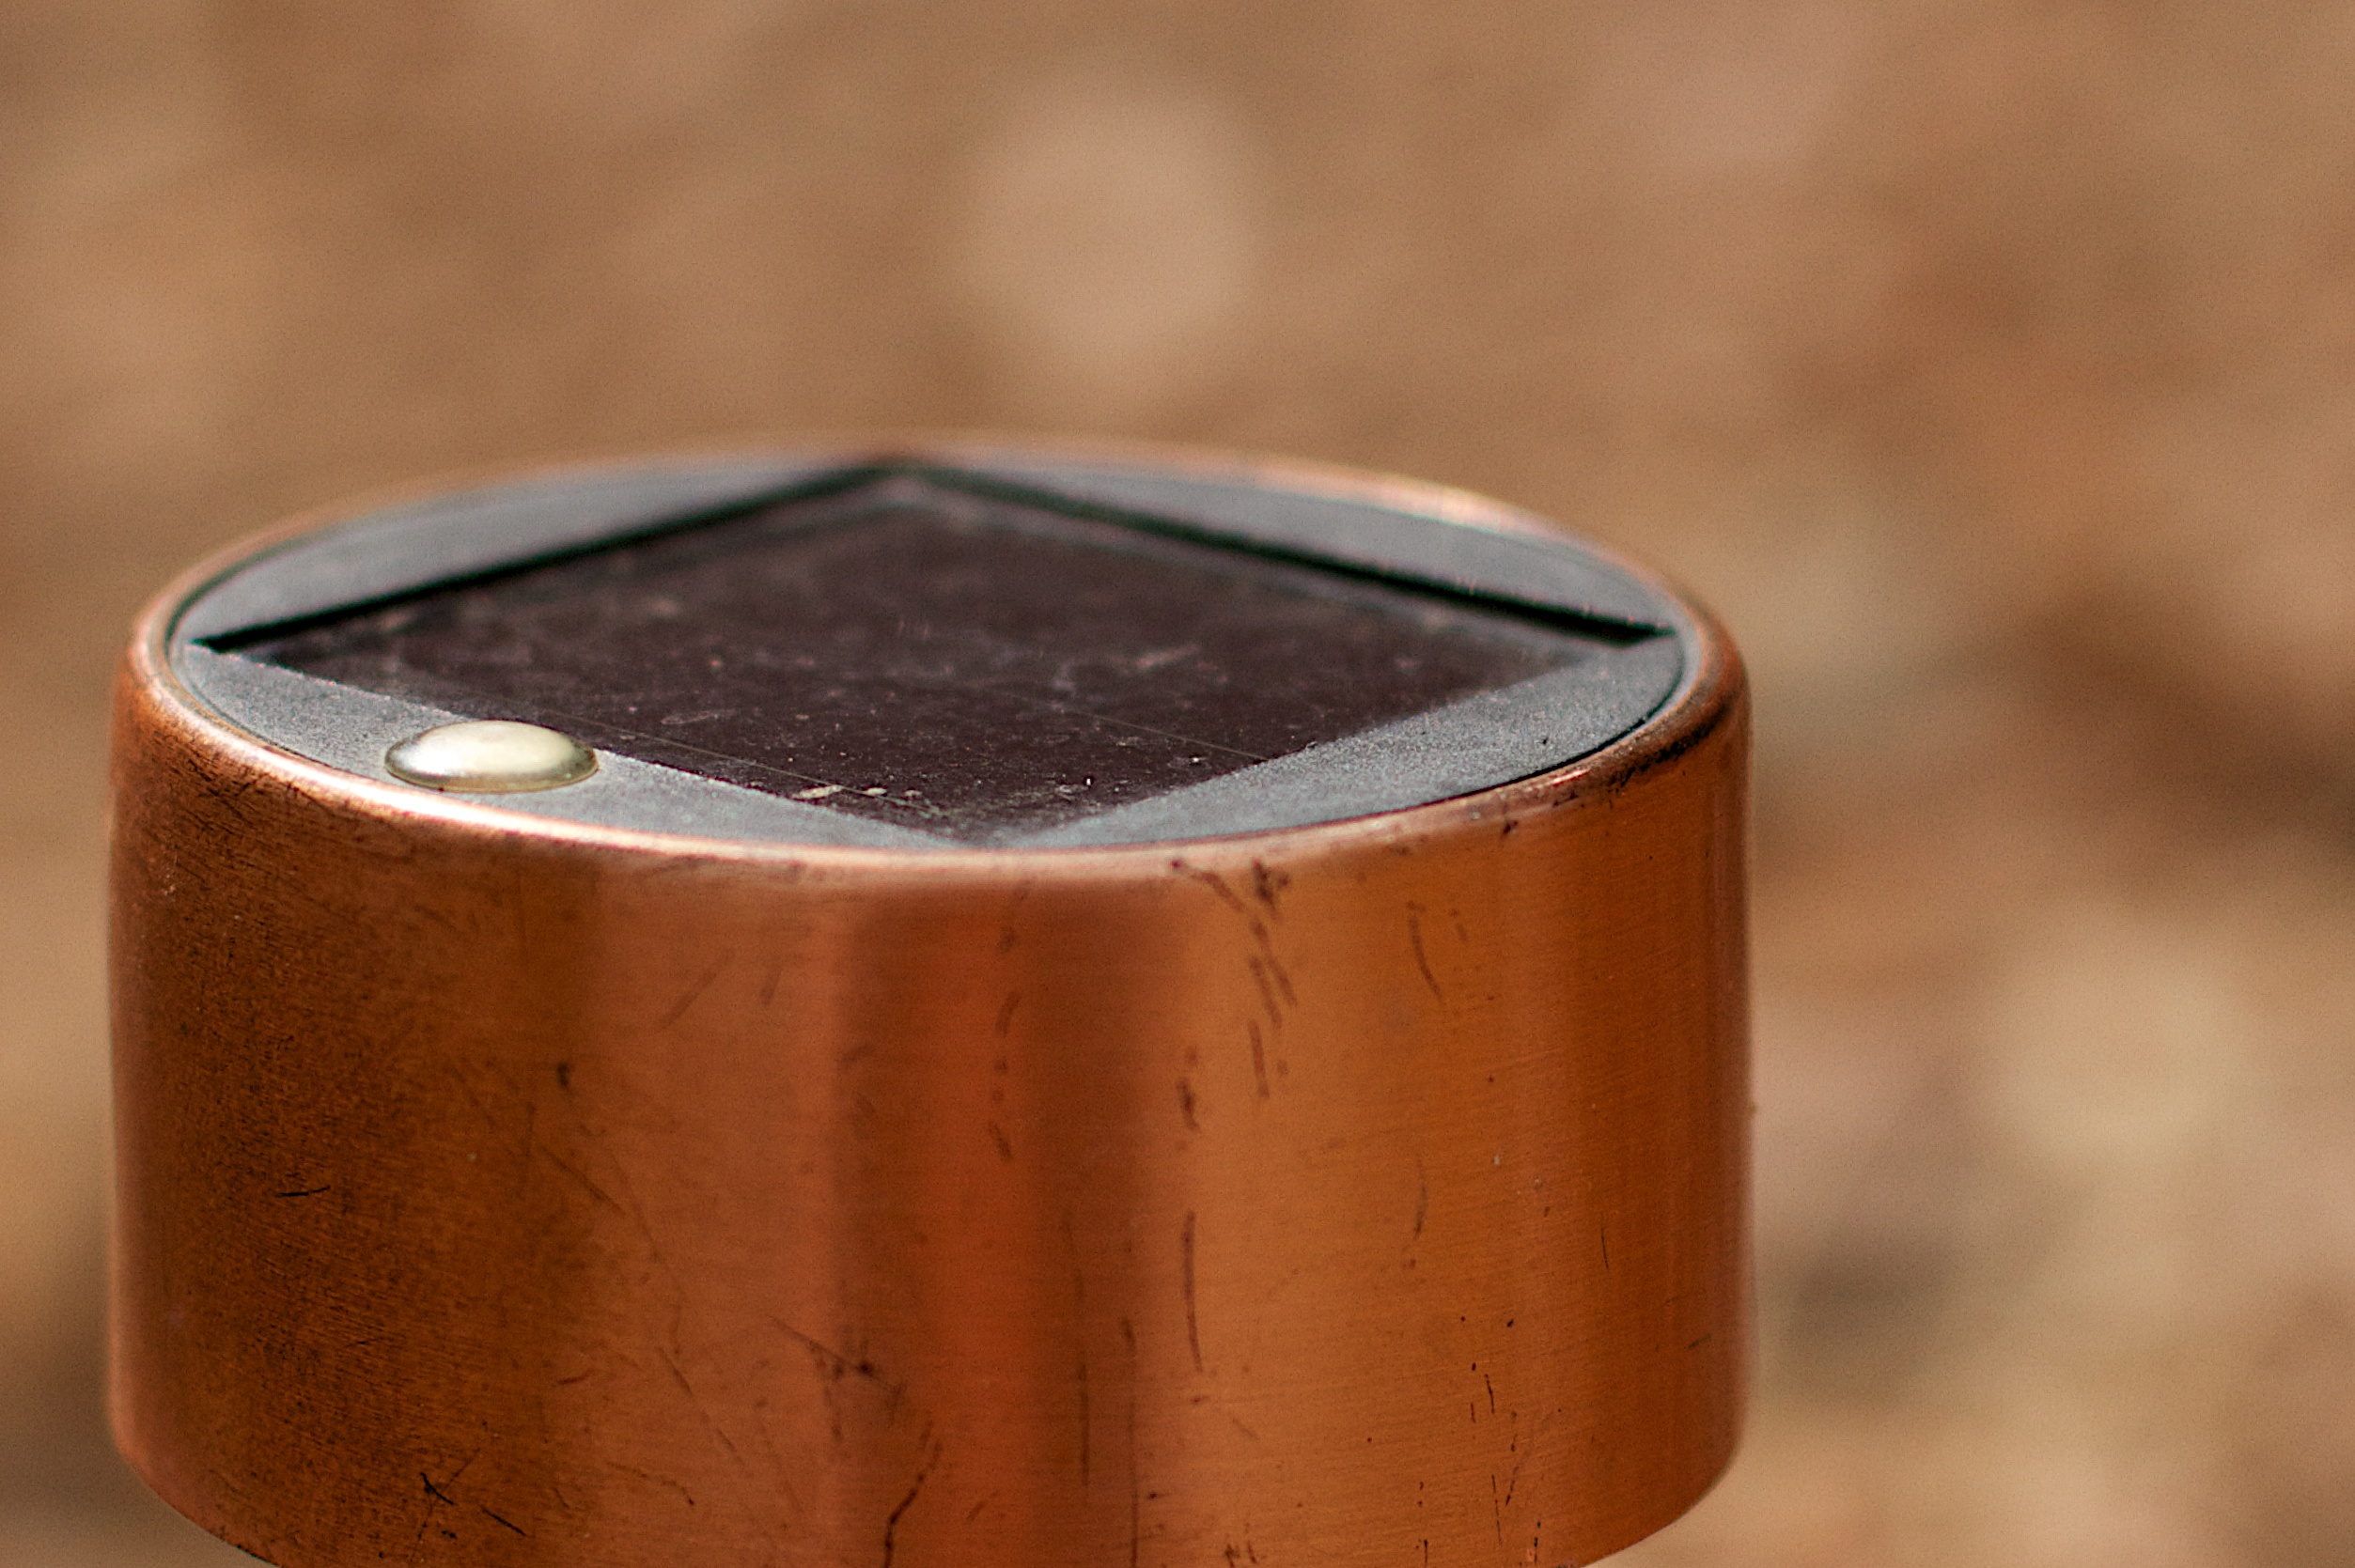
metal, lighting, material, solar, copper, eye, organ, man made object